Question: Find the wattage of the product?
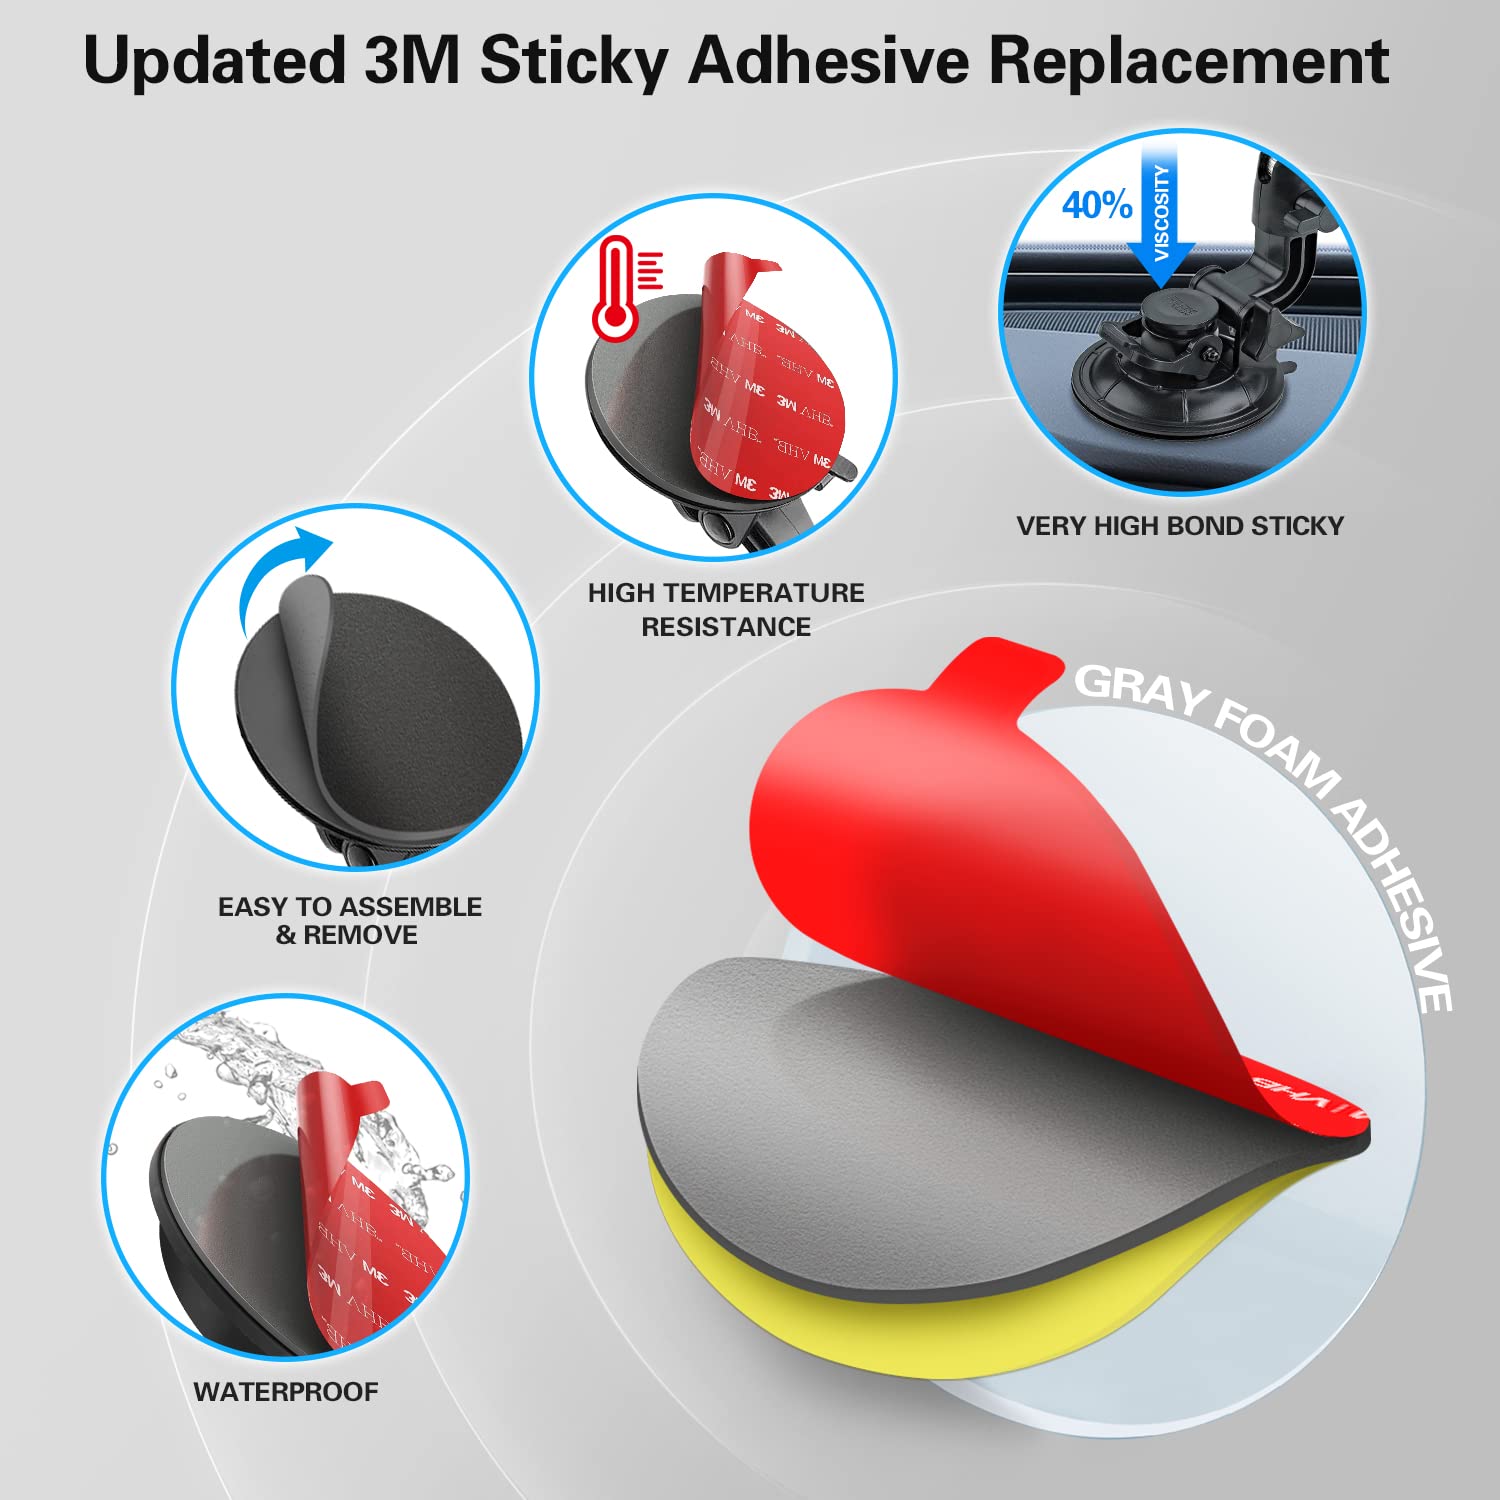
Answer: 3.0 watt